K. G. Jayan

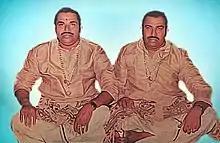
K. G. Jayan with his brother K. G. Vijayan

Kadampoothramadam Gopalan Jayan (21 November 1934 – 16 April 2024) was an Indian Carnatic singer, musician, and music director from Kerala. Known for his devotional songs, Jayan composed more than 1,000 songs for Tamil and Malayalam films. He was awarded the Padma Shri in 2019, the fourth highest civilian award in India.